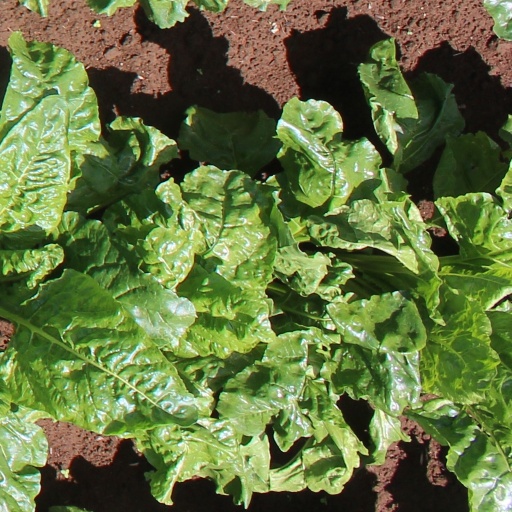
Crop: sugar beet